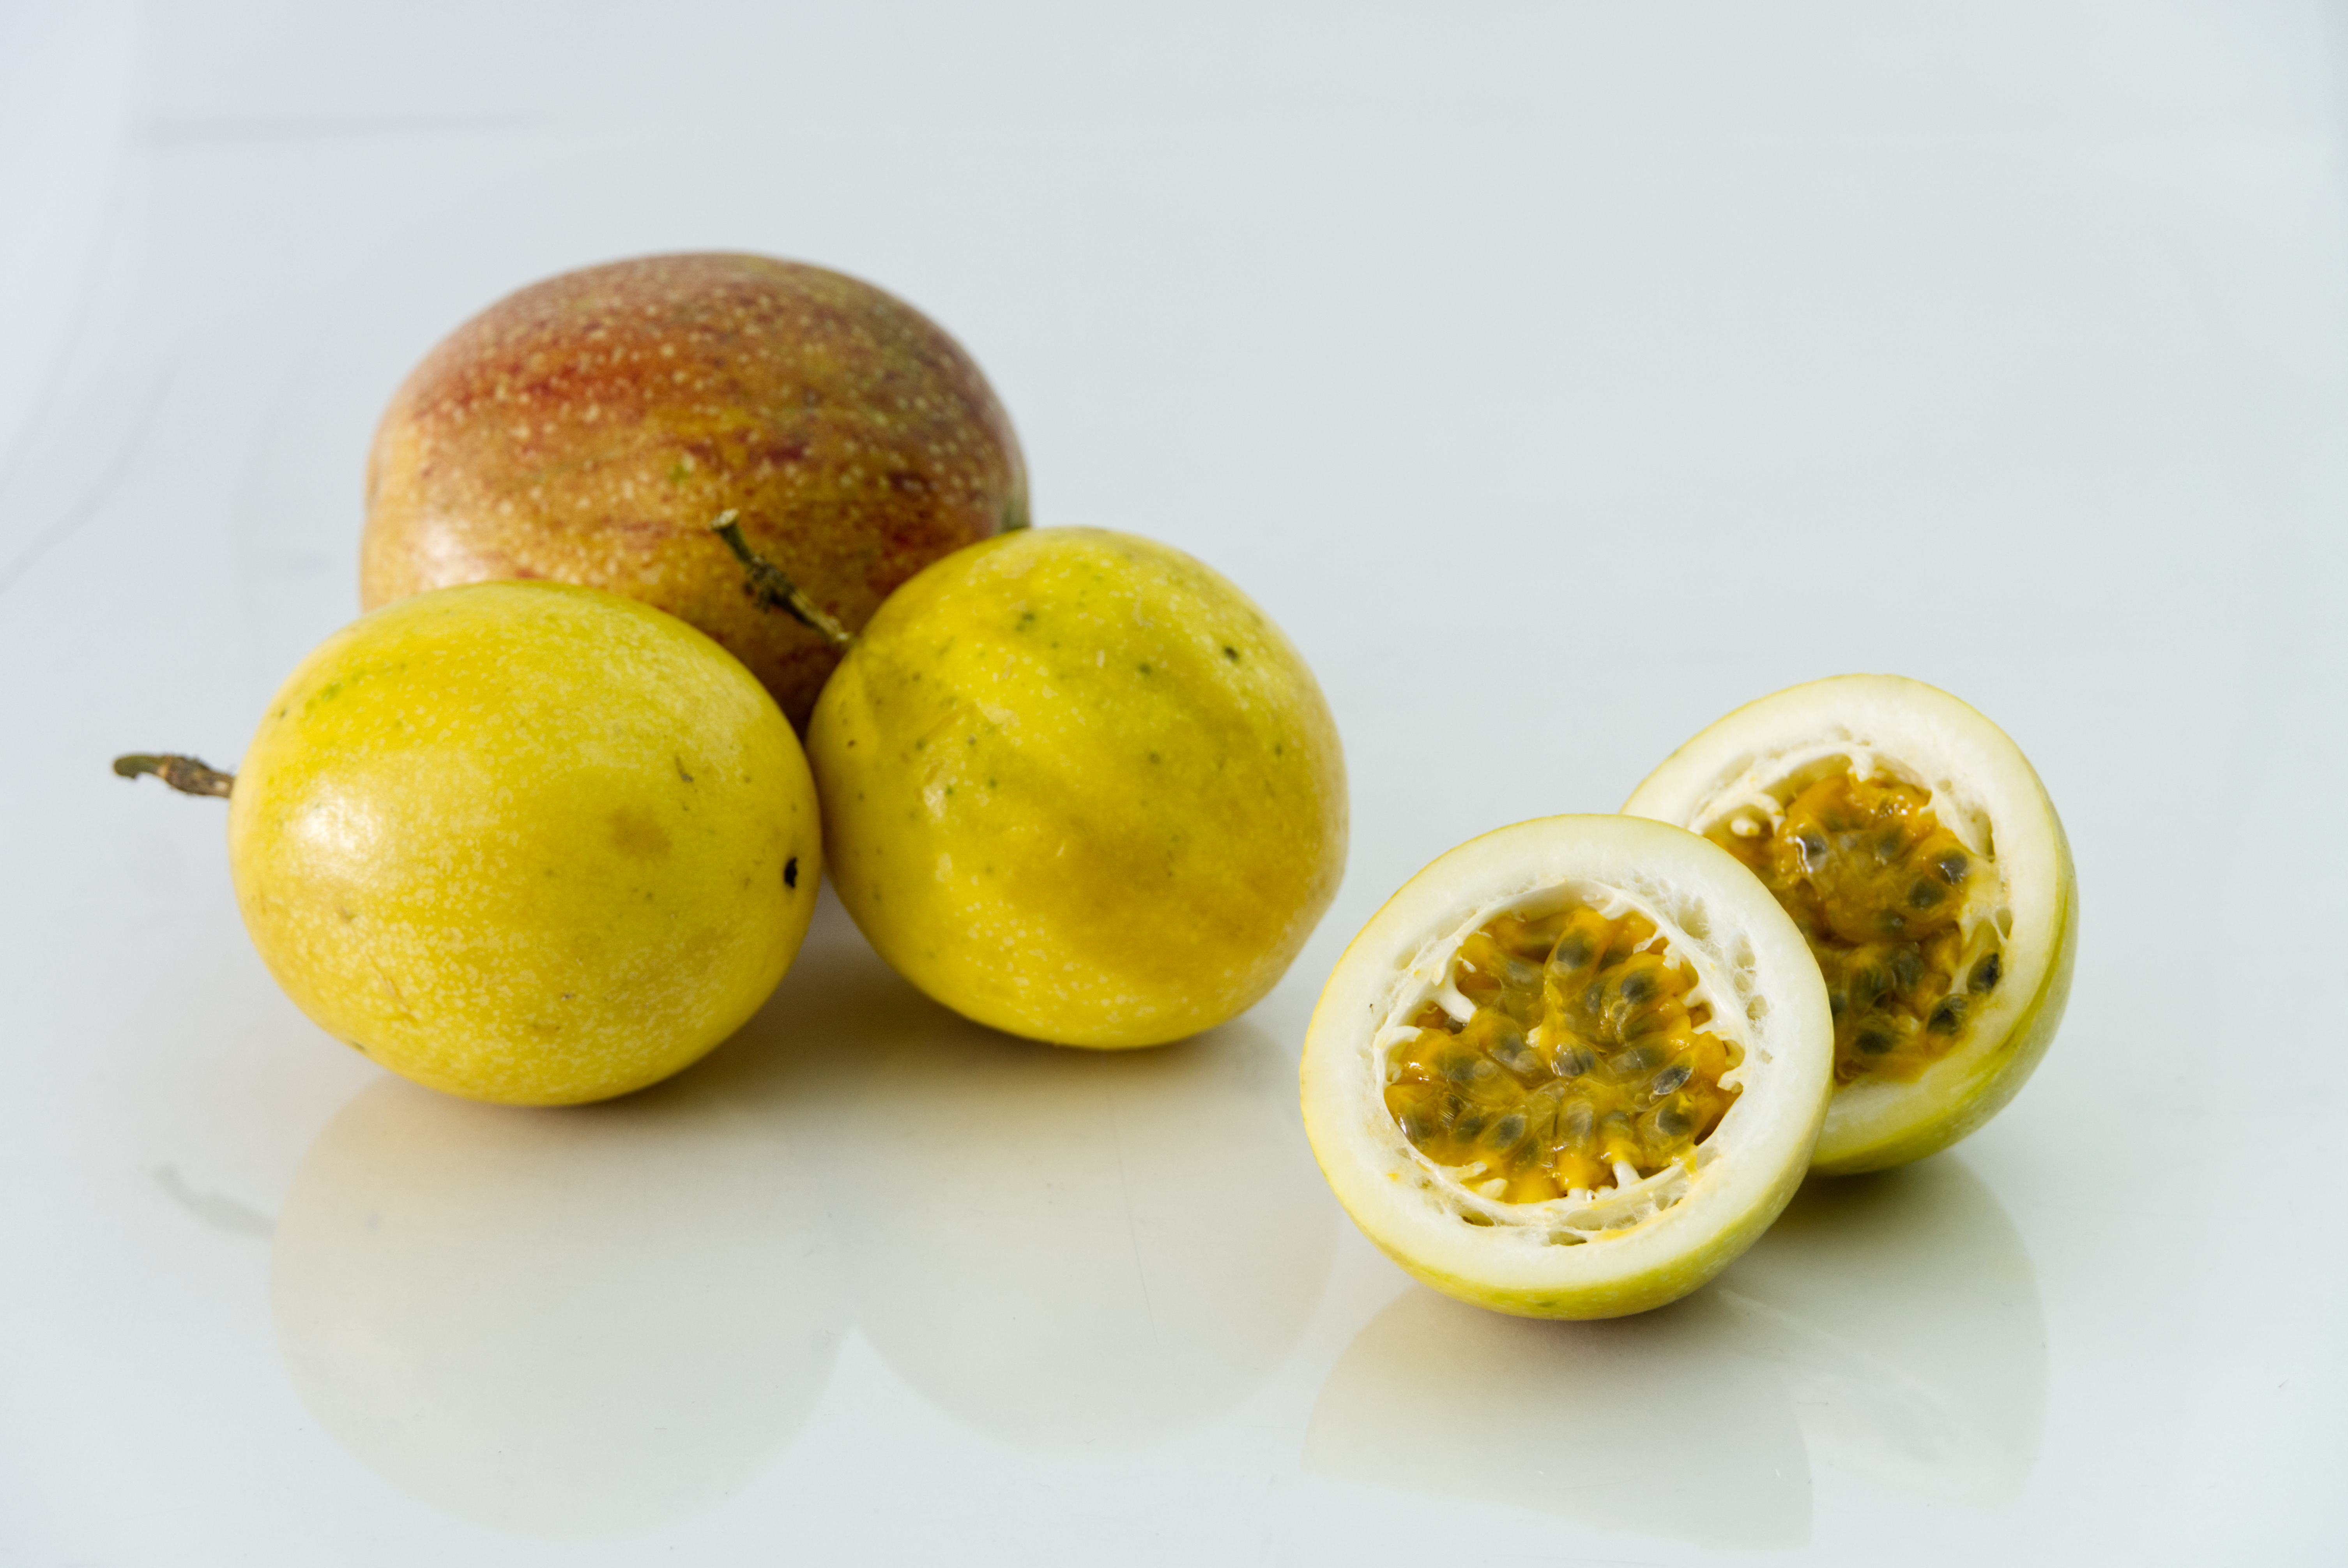
fruit, food, rangpur, plant, ingredient, meyer lemon, sweet lemon, natural foods, citrus, seedless fruit, yellow, lemon, tableware, citron, citric acid, lemon peel, calamondin, dishware, key lime, cuisine, produce, serveware, superfood, lime, staple food, accessory fruit, orange, flowering plant, local food, clementine, yuzu, circle, peel, bitter orange, mixing bowl, still life photography, still life, sphere, pomelo, food spoilage